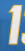
Number: 1